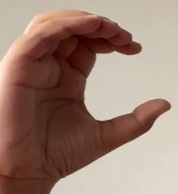
ASL sign: C